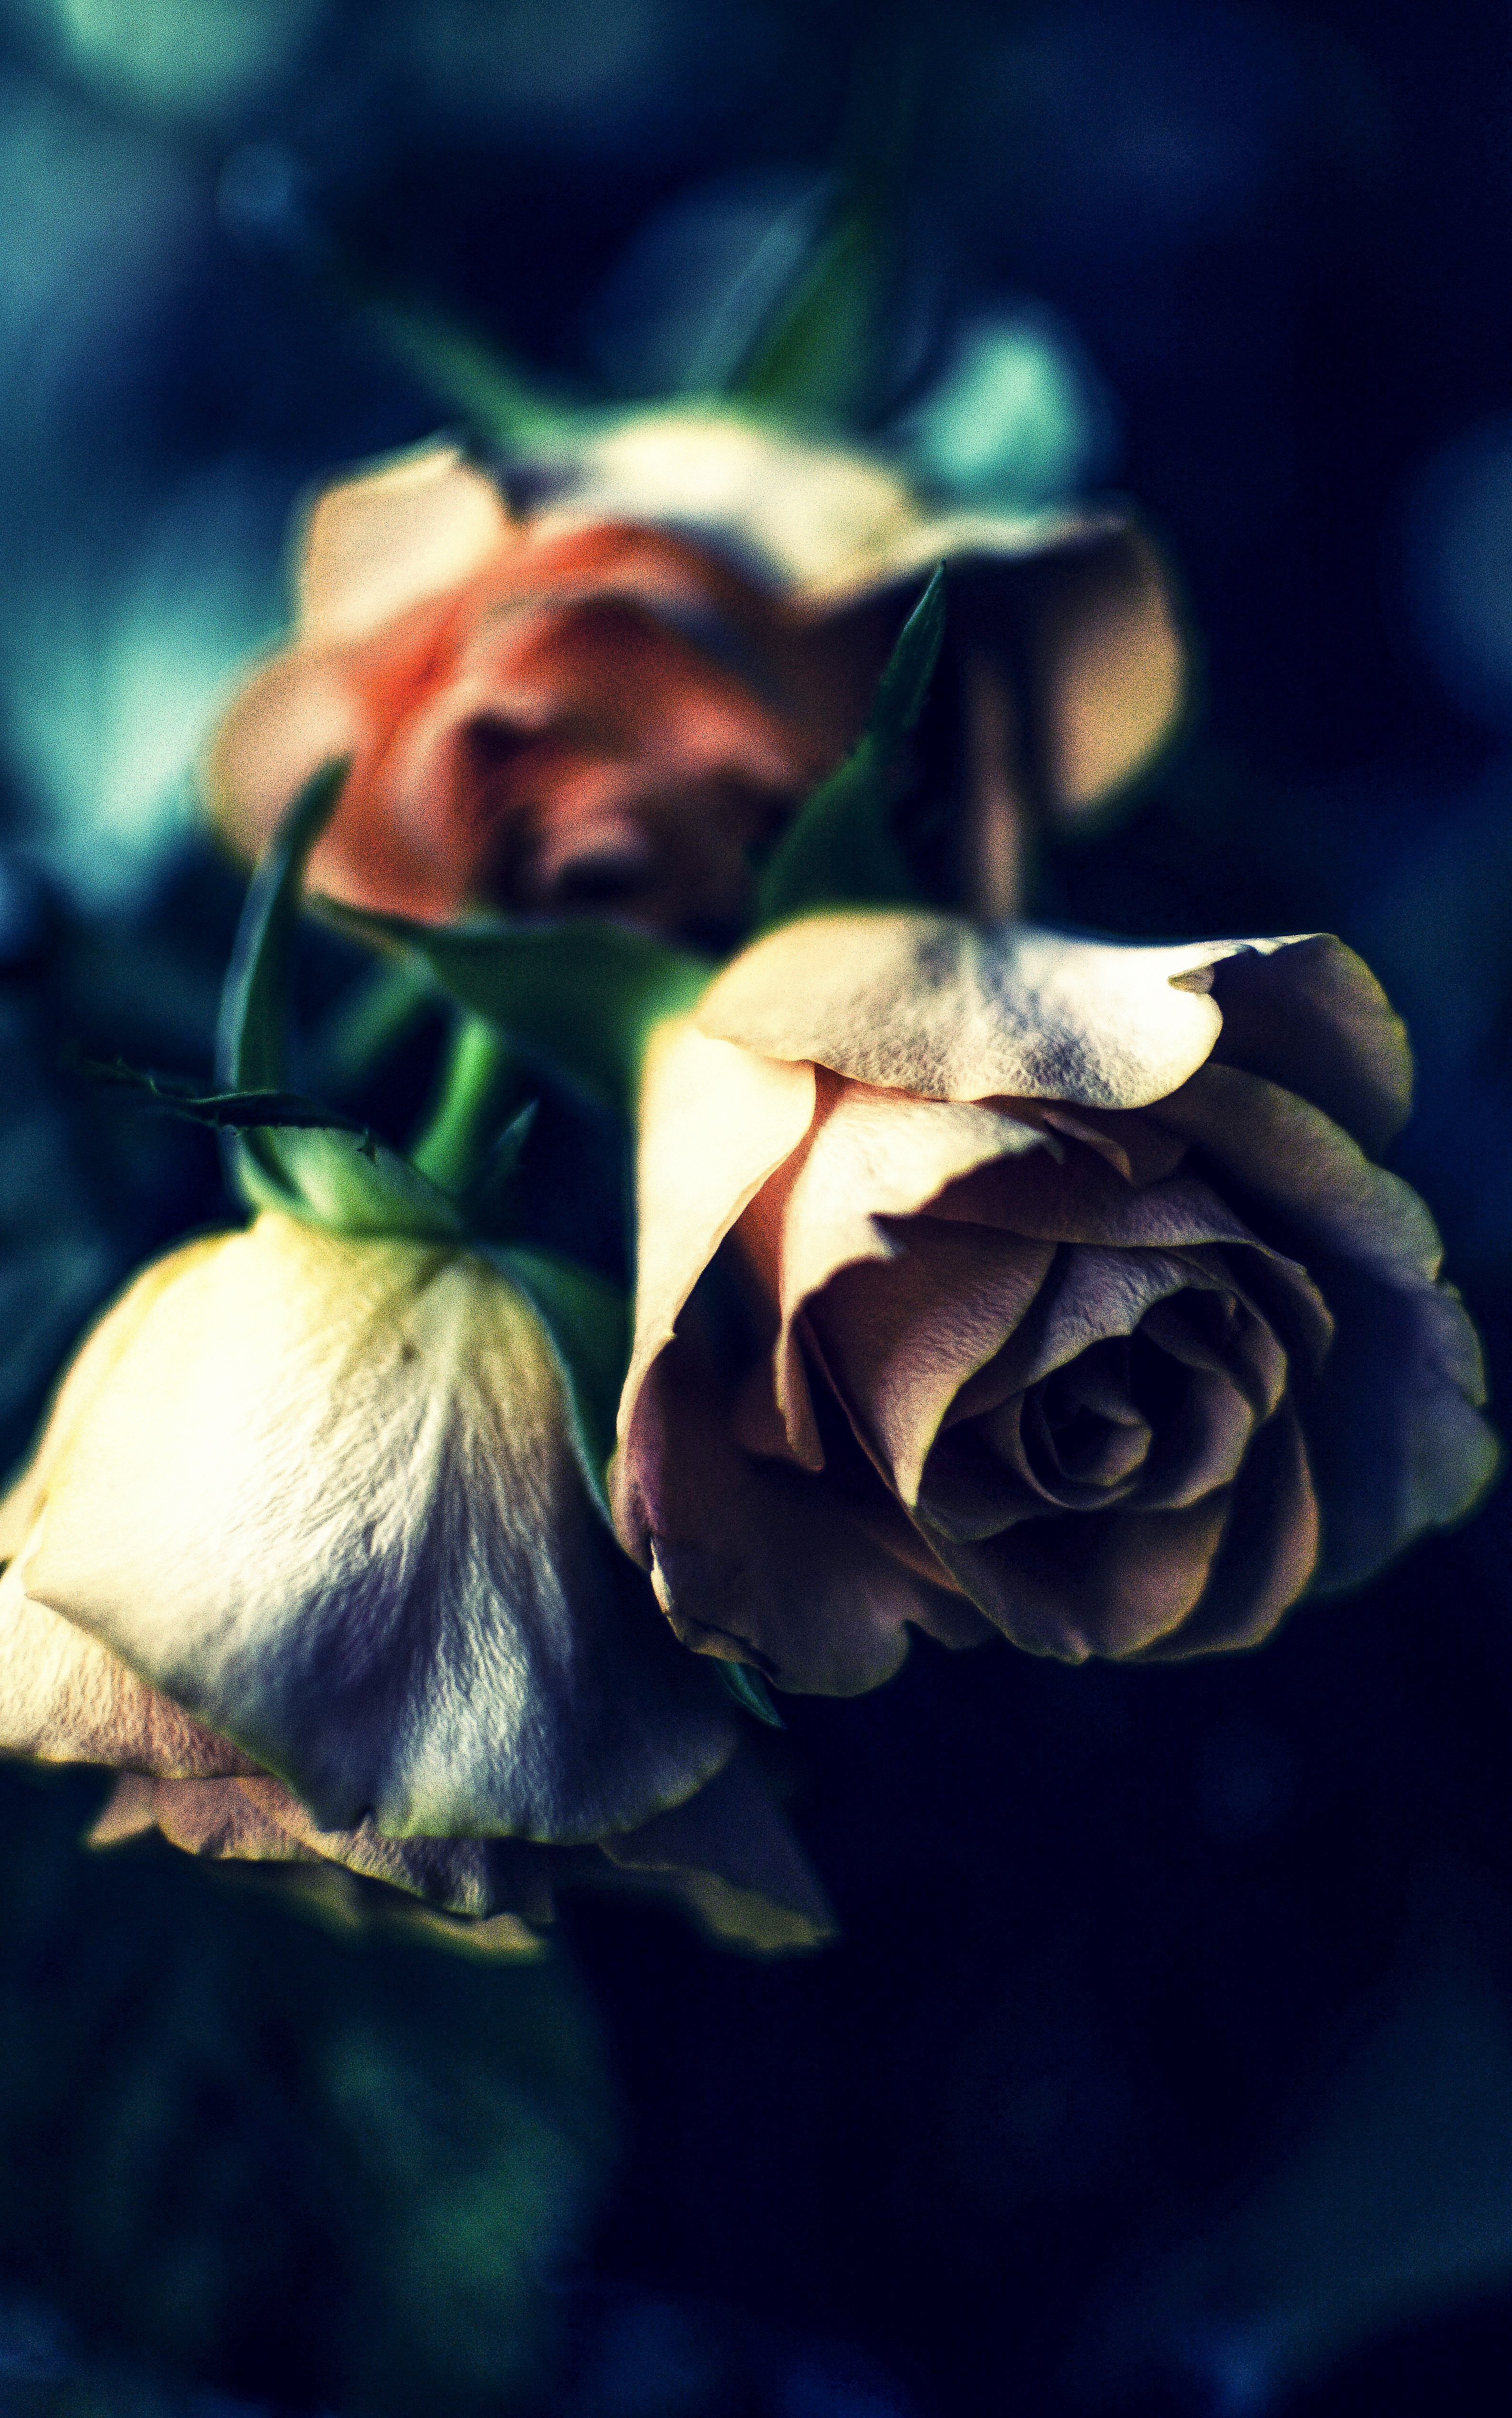
nature, blossom, bokeh, plant, photography, vintage, retro, leaf, flower, petal, floral, rose, decoration, green, color, natural, smooth, romantic, darkness, blue, decor, flora, flowers, close up, roses, design, decorative, macro photography, flowering plant, rose family, cross effect, vintage floral, land plant